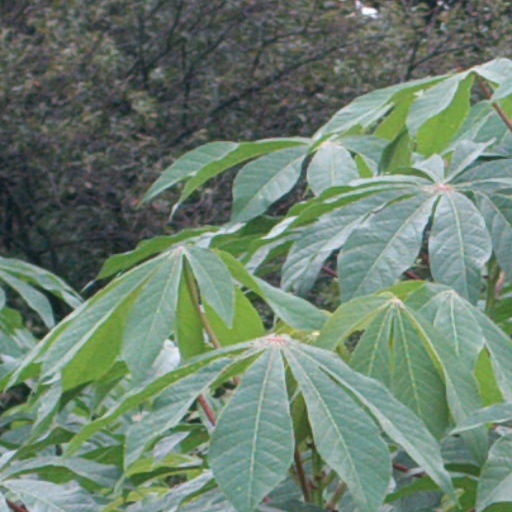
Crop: cassava